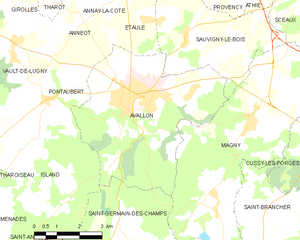
Carte des communes françaises Avallon